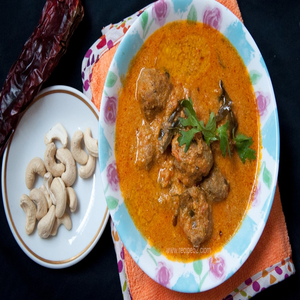
Dish: kofta